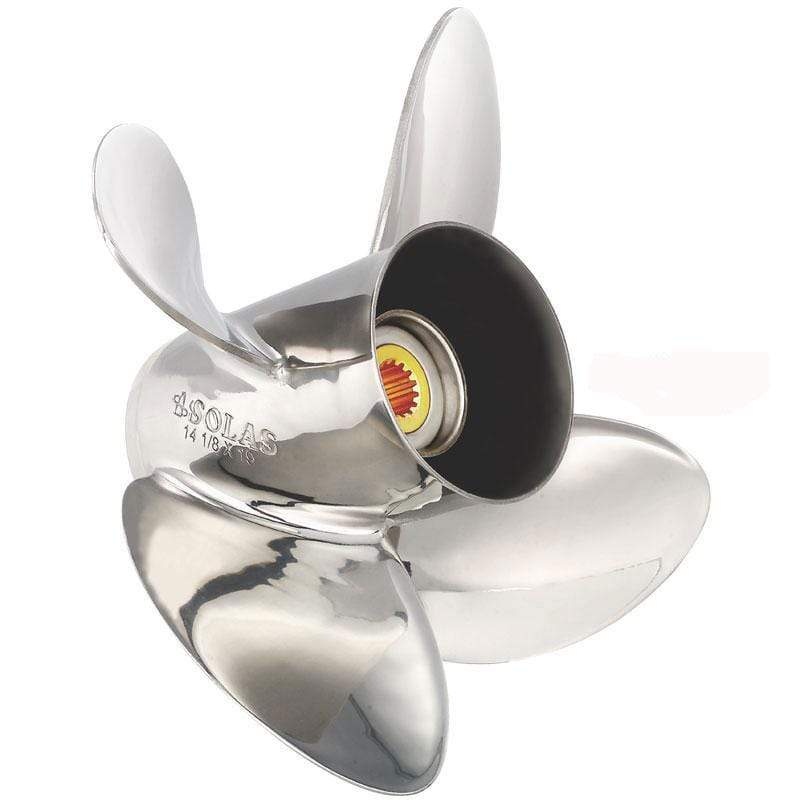
Solas Prop HR Titan D4 Mercury/Honda SS 40-140HP 15 #1453-133-15
Solas 1453-133-15 Propellers If you are not sure if this prop will fit your engine, please use the Solas prop finder to find the proper prop that fits your engine. HR Titan 4 - Smooth, Durable, High Precision Overall Performance All SOLAS propellers are developed by a state of art process. Through a sequence of theoretical calculations, geometry design, prototype testing, pilot production and field tests, SOLAS propellers are designed to meet customers' various requirements. Modern CAD, CAM and CAE technologies are used to ensure that high precision tools are used for products. Unparalleled Durability SOLAS Stainless Steel Propellers - Feature the industry's highest percentage of chromium, nickel, and molybdenum. Our material resists rust from salt water and increases the stability of the propeller blades. SOLAS Stainless Steel propellers are made by investment casting process. SOLAS focuses its production improvement efforts on efficient use of space, increased yield, first in first out processes and automated equipment (such as robotic dipping arms). We are constantly improving processes and striving even higher. Performance and durability are the characteristics of the SOLAS stainless steel products. Excellent Cruising Performance Traditional Rubber hub Four blade stainless steel propeller Provides great stern lift and acceleration High rake blade with large cupping design Delivers powerful thrust and very smooth performance Increased speed and fuel economy in the engines mid-range Excellent cruising performance Product Type: Propeller Diameter: 13.25" Prop Pitch: 15-Pitch Product Series: HR Titan 4 Blades: 4-Blade Material: Stainless Steel Rotation: Right Hand Solas HR Titan D4 Mercury/Honda SS 40-140HP 15 #1453-133-15 Normalized SKU: 145313315 UPC Code: 824375011863
Brand: Solas
Category: Vehicles & Parts > Vehicle Parts & Accessories > Watercraft Parts & Accessories > Watercraft Engine Parts > Watercraft Propellers